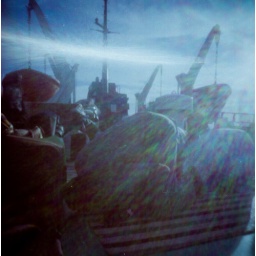
Muslims praying onboard ship on Nasser lake from Aswan to Wadi Haifa in Sudan.